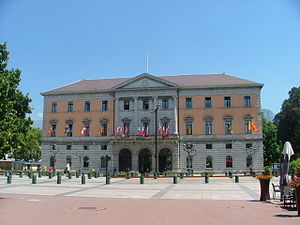
Annecy
Rådhuset i Annecy
Rådhuset i Annecy
Annecy er en fransk provinsby. Den er hovedsæde i departementet Haute-Savoie.